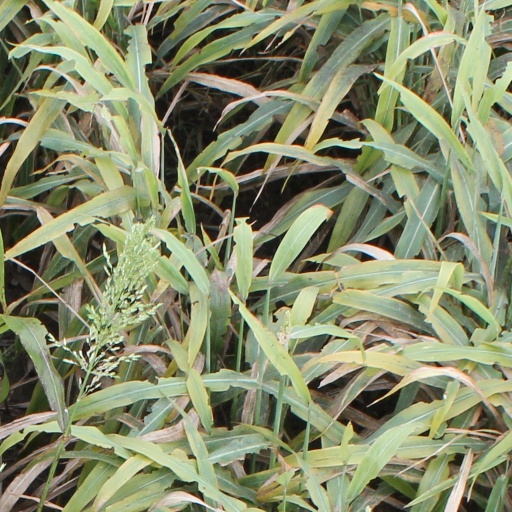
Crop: sorghum